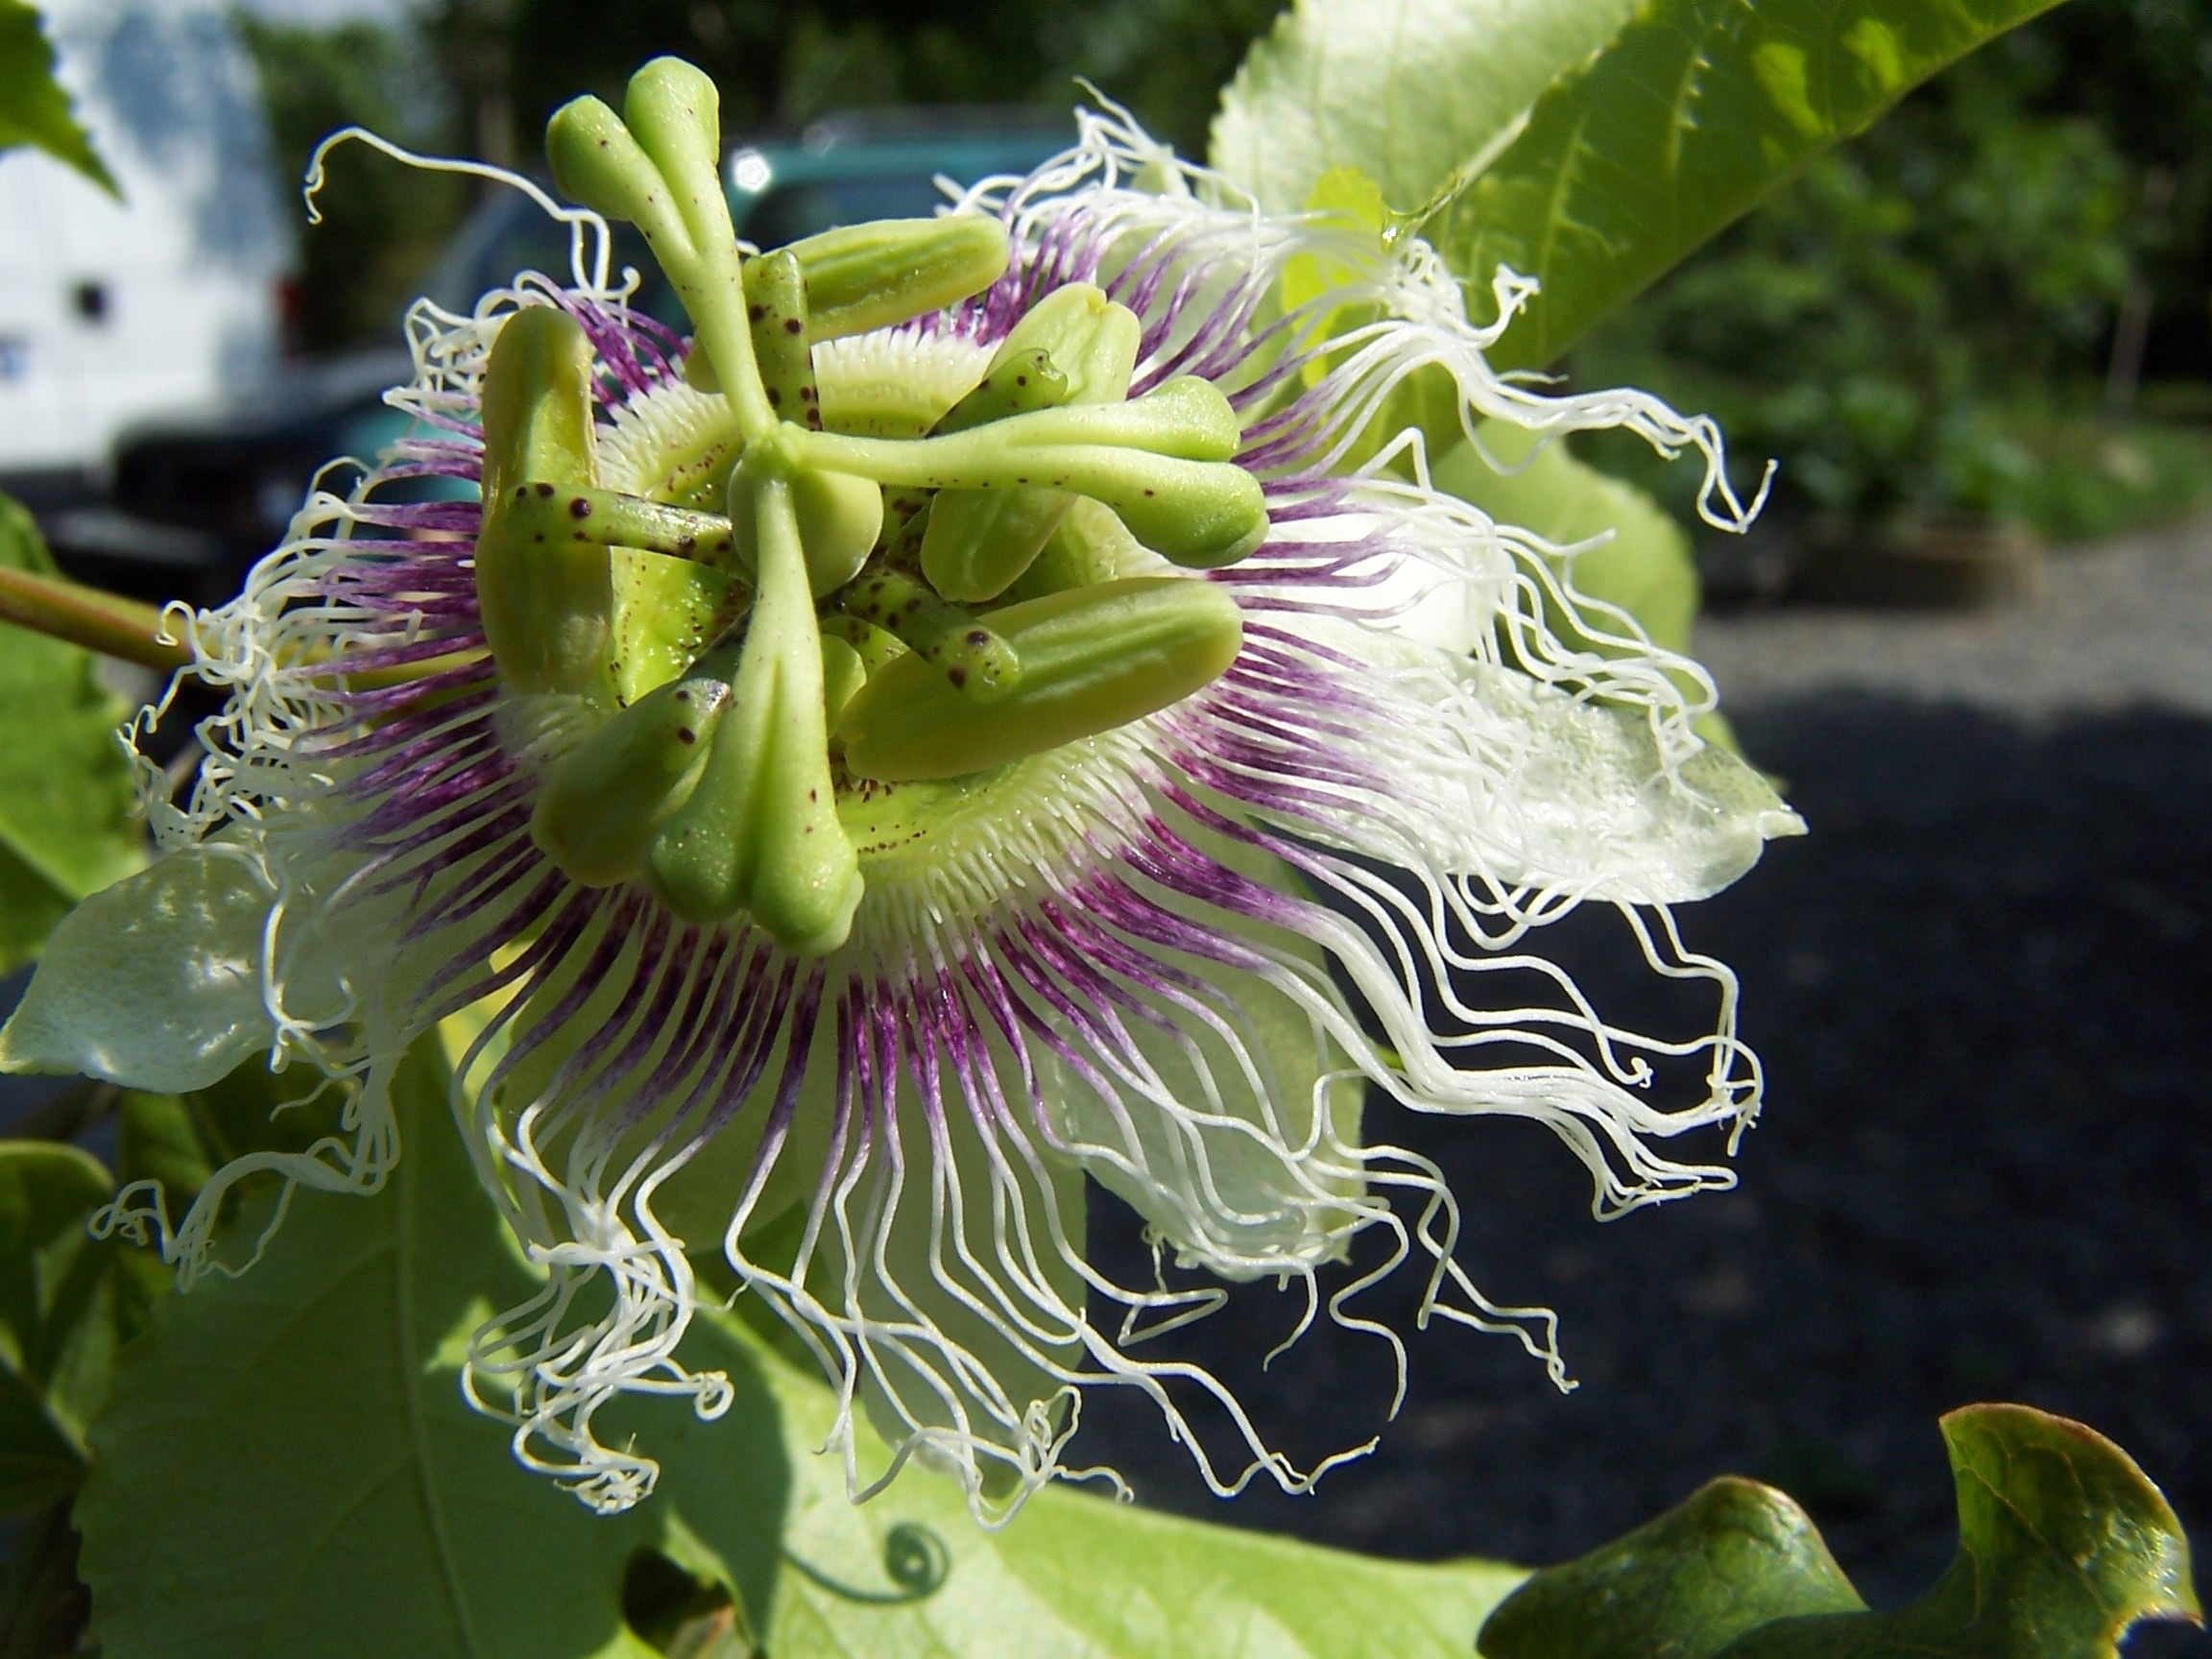
blossom, plant, fruit, flower, green, produce, botany, flora, corona, passion, creeper, passion flower, passiflora, stamens, macro photography, flowering plant, land plant, passion flower family, purple passionflower, giant granadilla, edulis, tropicale